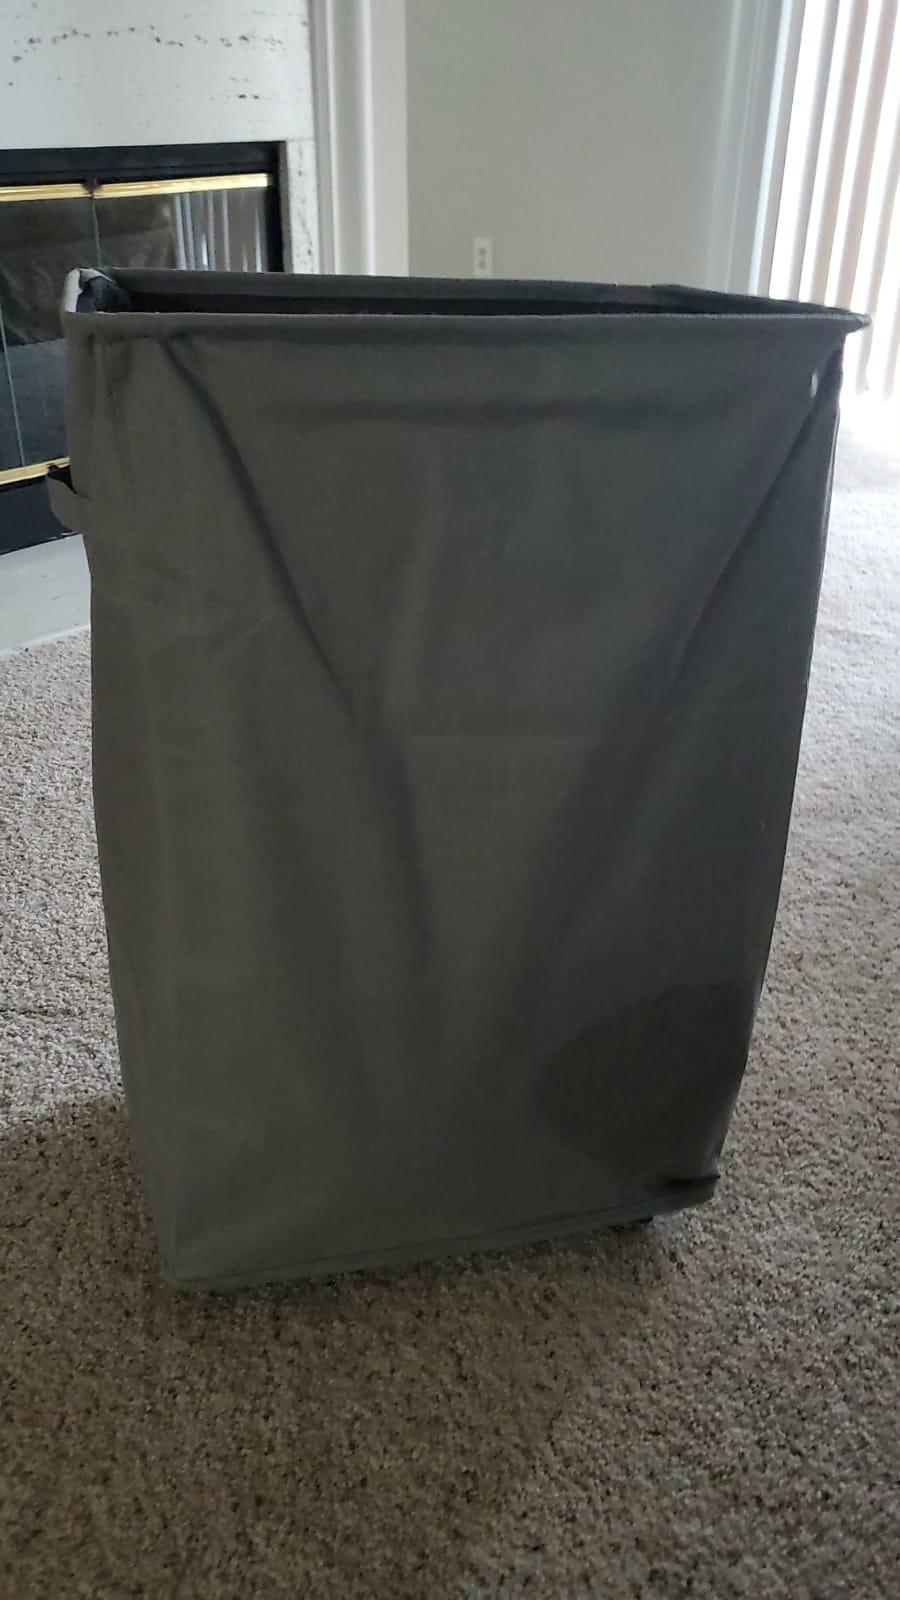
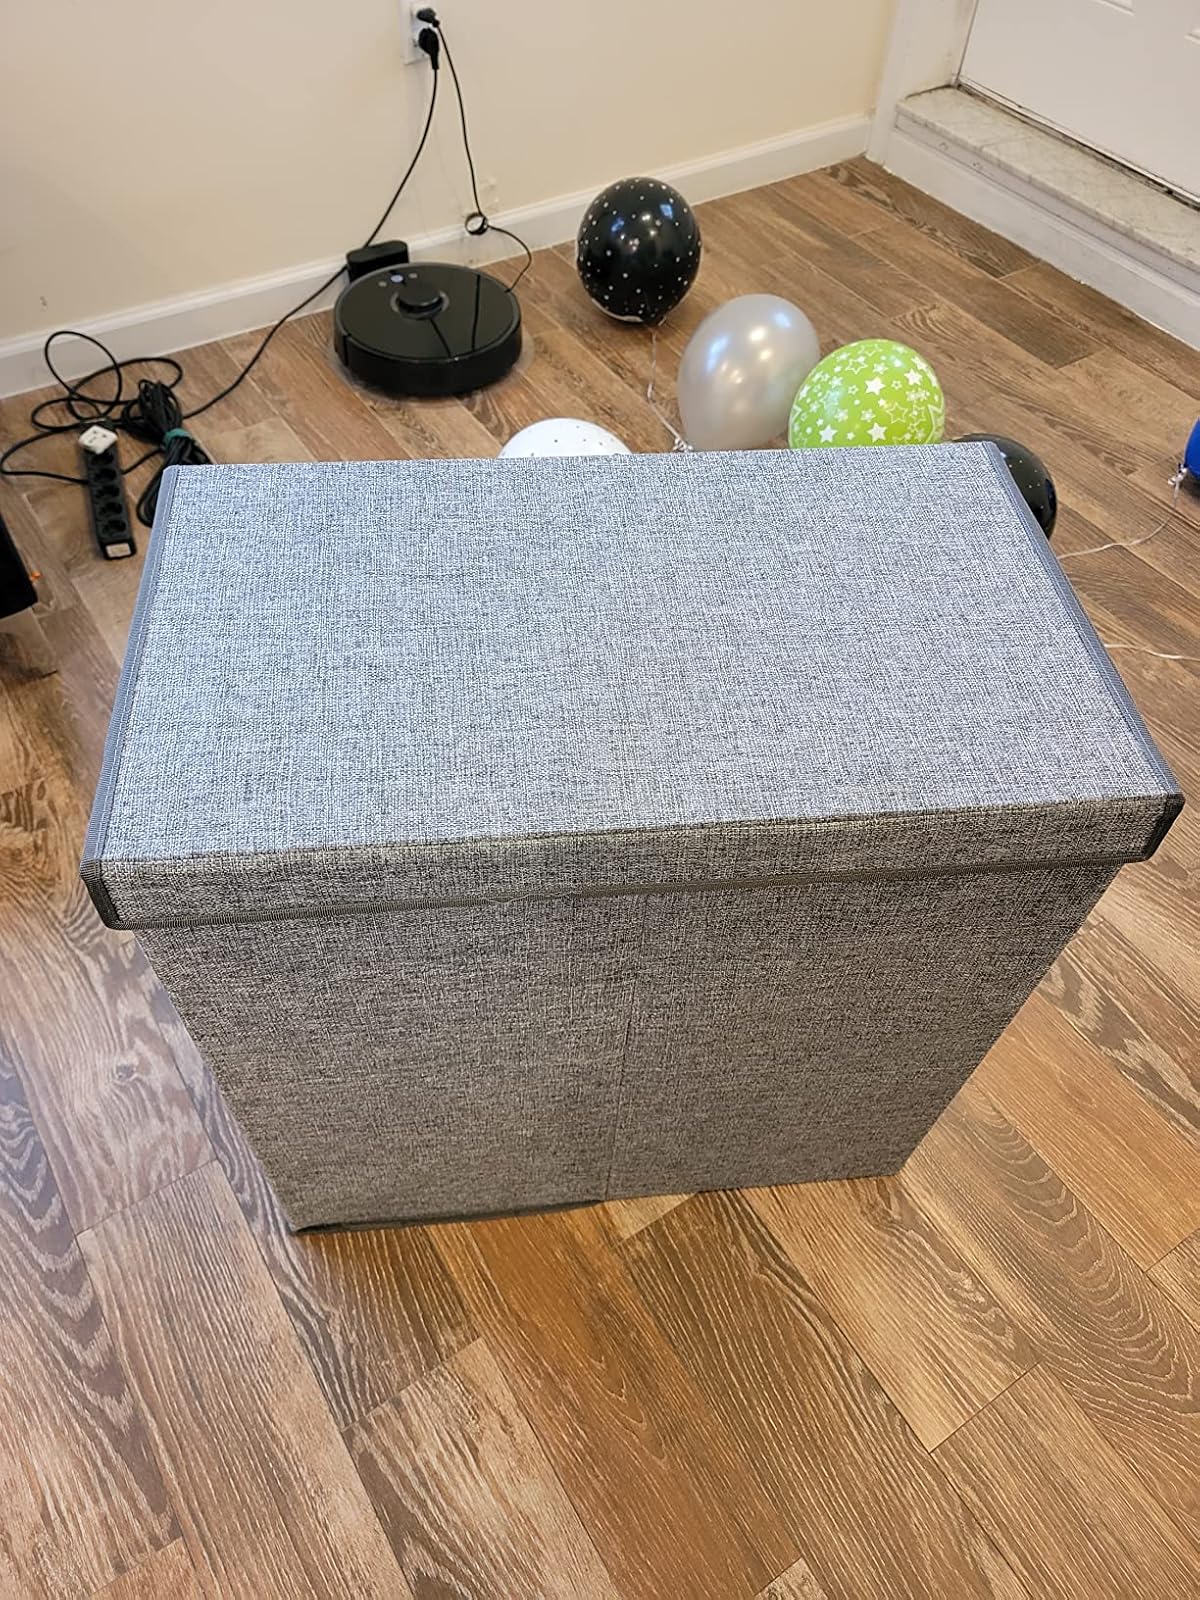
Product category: items_hamper
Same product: no